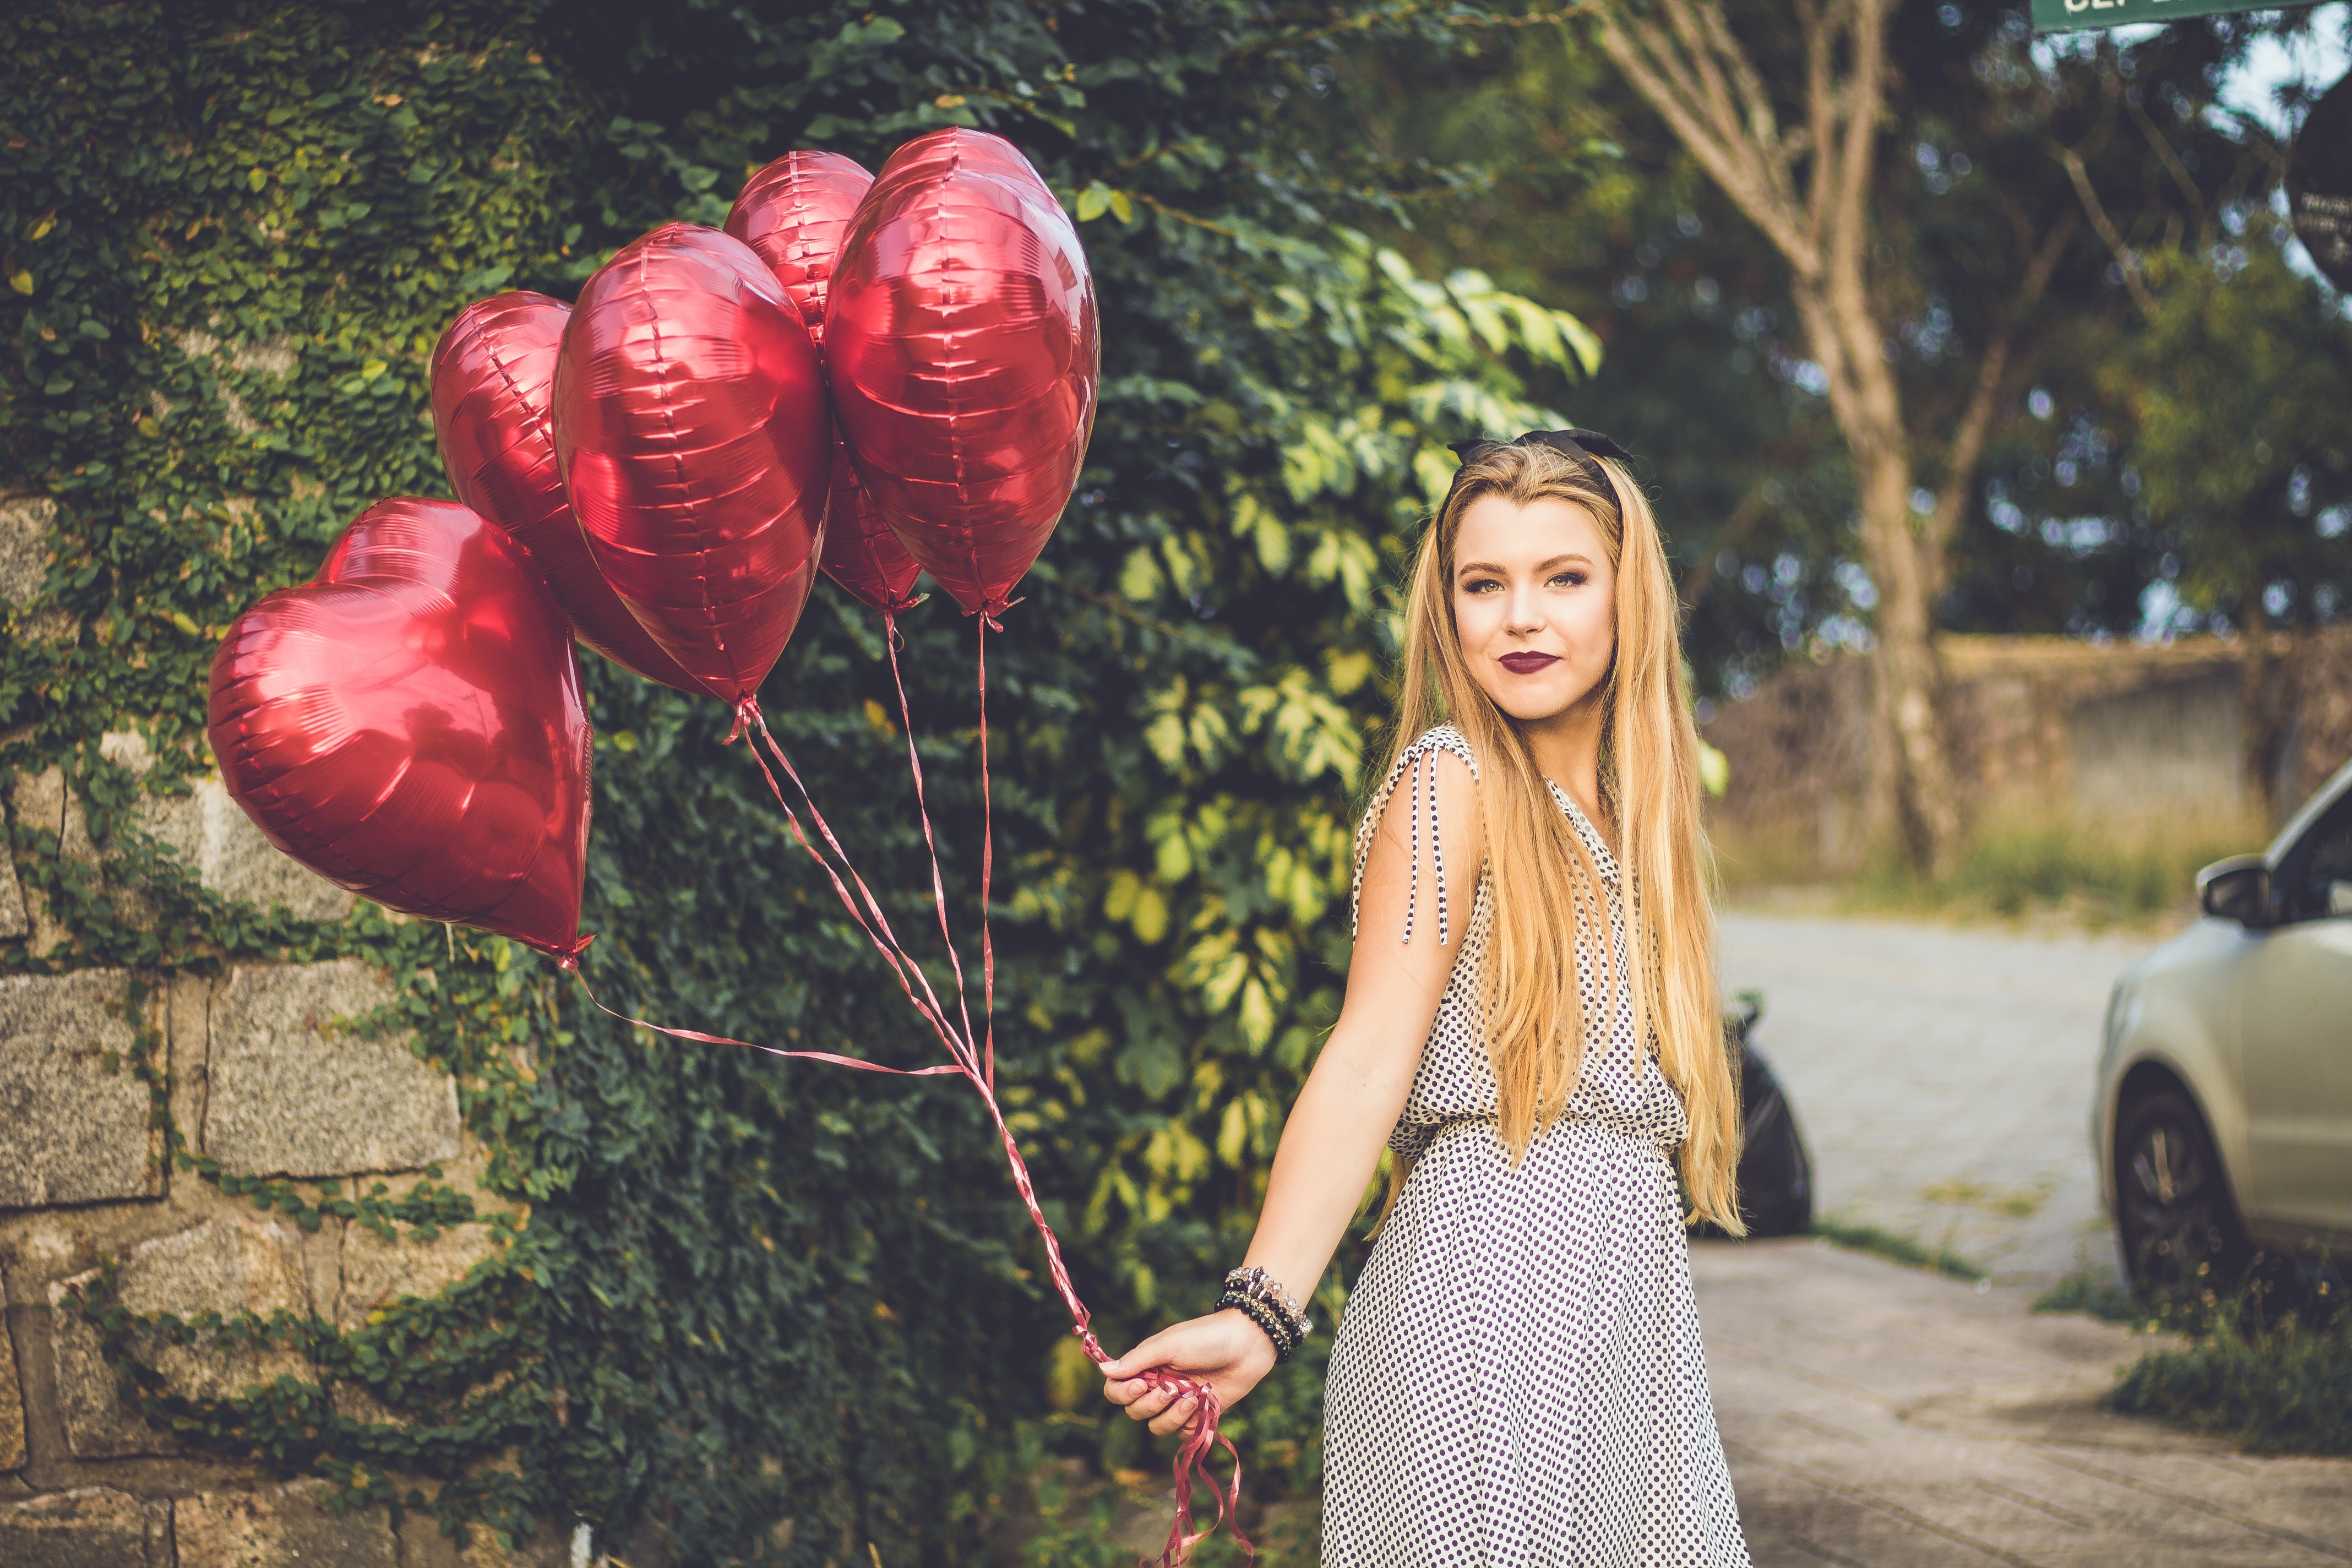
outdoor, girl, flower, cute, summer, female, love, heart, young, spring, red, autumn, playing, smile, fun, happy, balloons, little, beauty, joy, photo shoot